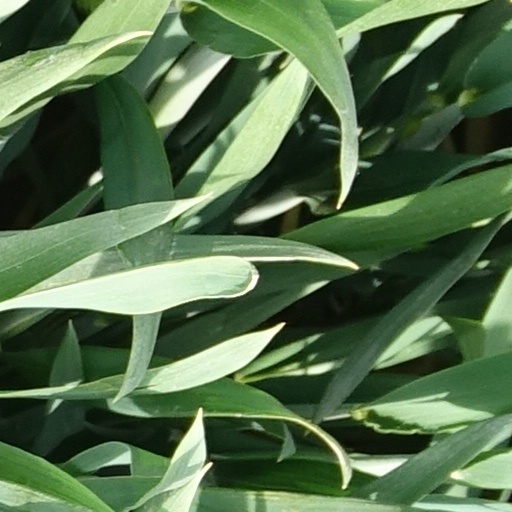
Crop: wheat